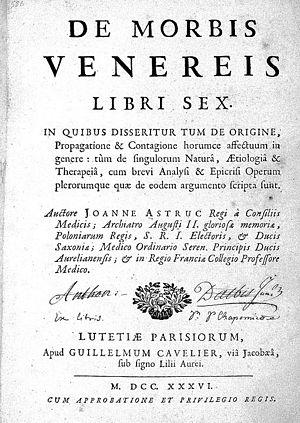
Jean Astruc, né à Sauve le 19 mars 1684 et mort à Paris le 5 mai 1766, est un médecin théoricien français, auteur d'importants ouvrages, de réputation historique, sur la syphilis, les maladies vénériennes et la gynécologie-obstétrique. Il est aussi considéré comme l'un des pionniers de l'exégèse biblique moderne.